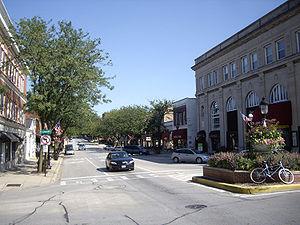
Glen Ellyn est un village situé dans le comté de DuPage, dans l'Illinois, États-Unis.